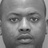
Emotion: neutral